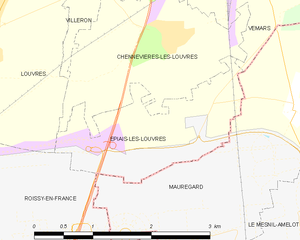
Carte des communes françaises Épiais-lès-Louvres